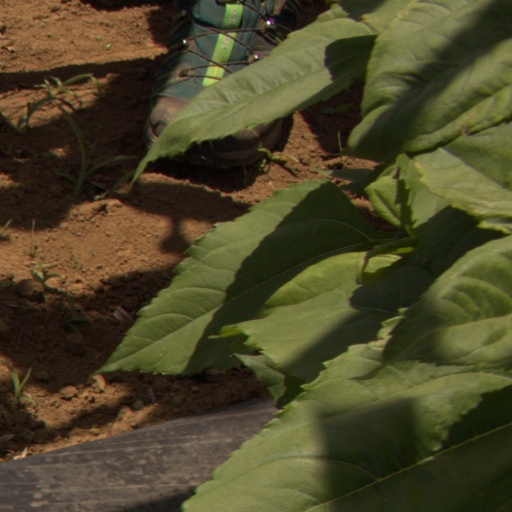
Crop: Jerusalem artichoke